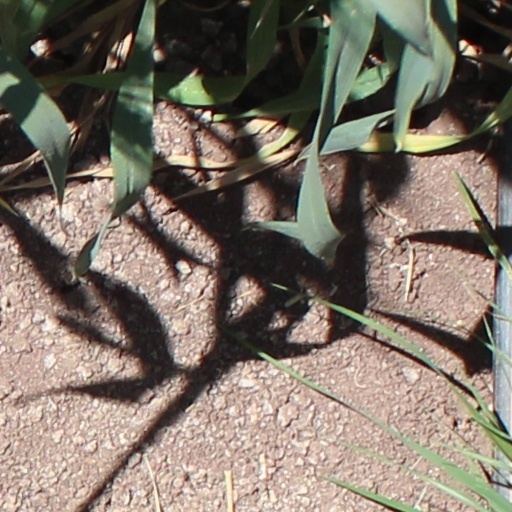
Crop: wheat